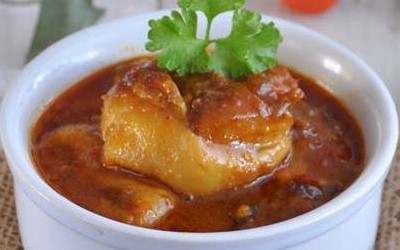
Label: gulai_tunjang